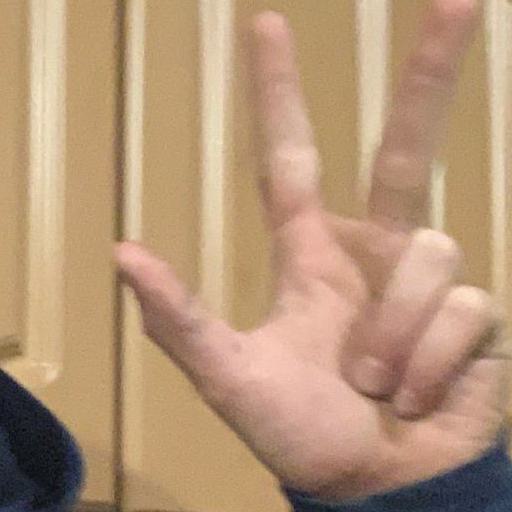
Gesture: three2